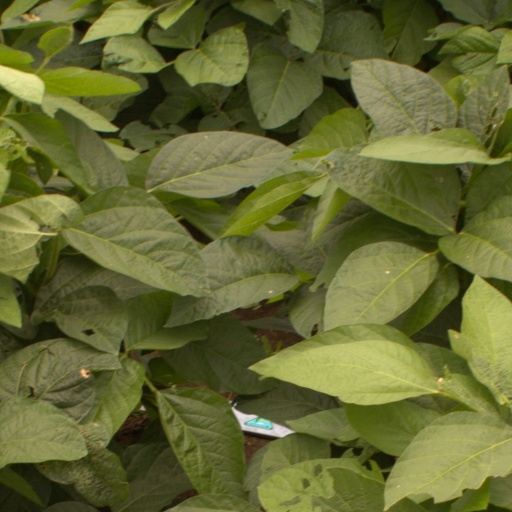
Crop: soybean